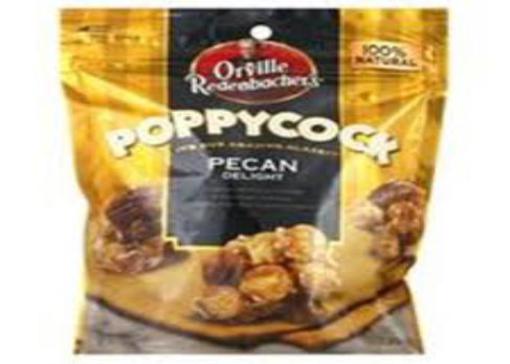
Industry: Food